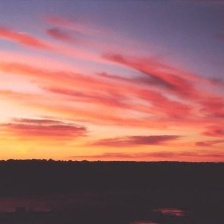
Cloud type: Cirrus